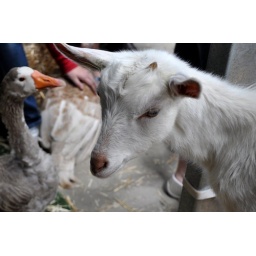
Menacing the guinea pigs in the baby animal enclosure.